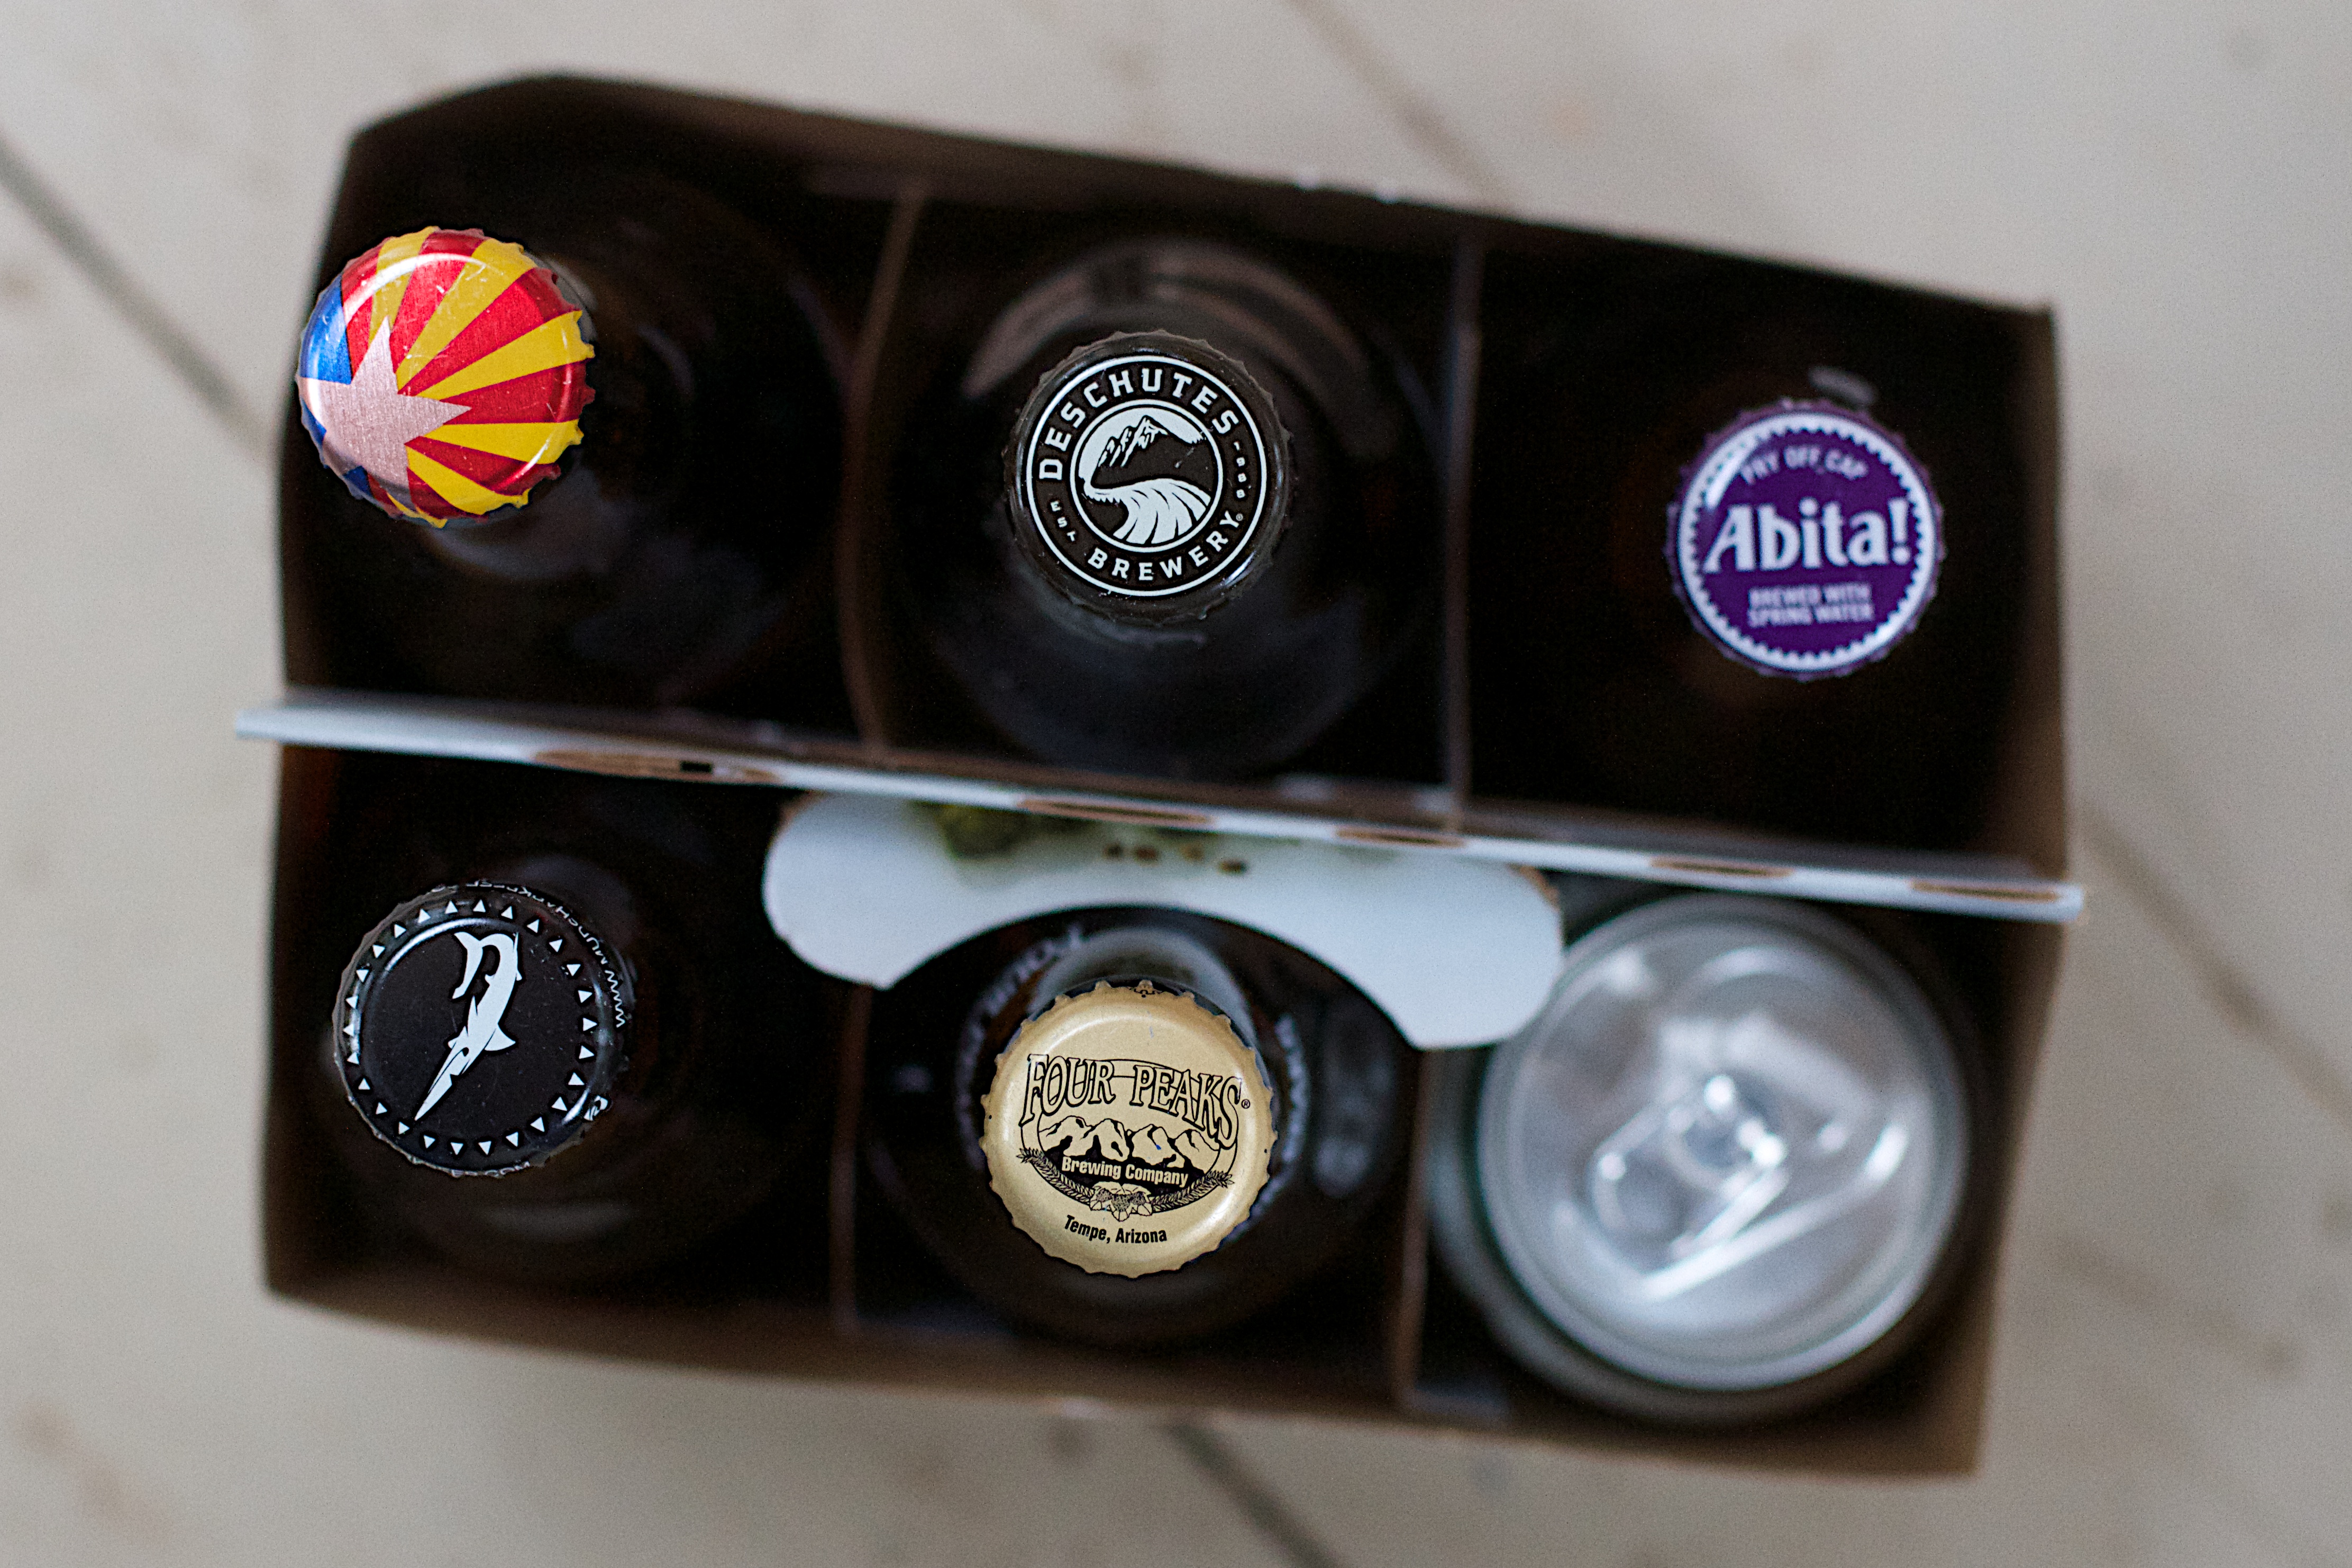
hand, food, beer, eye, organ, cosmetics